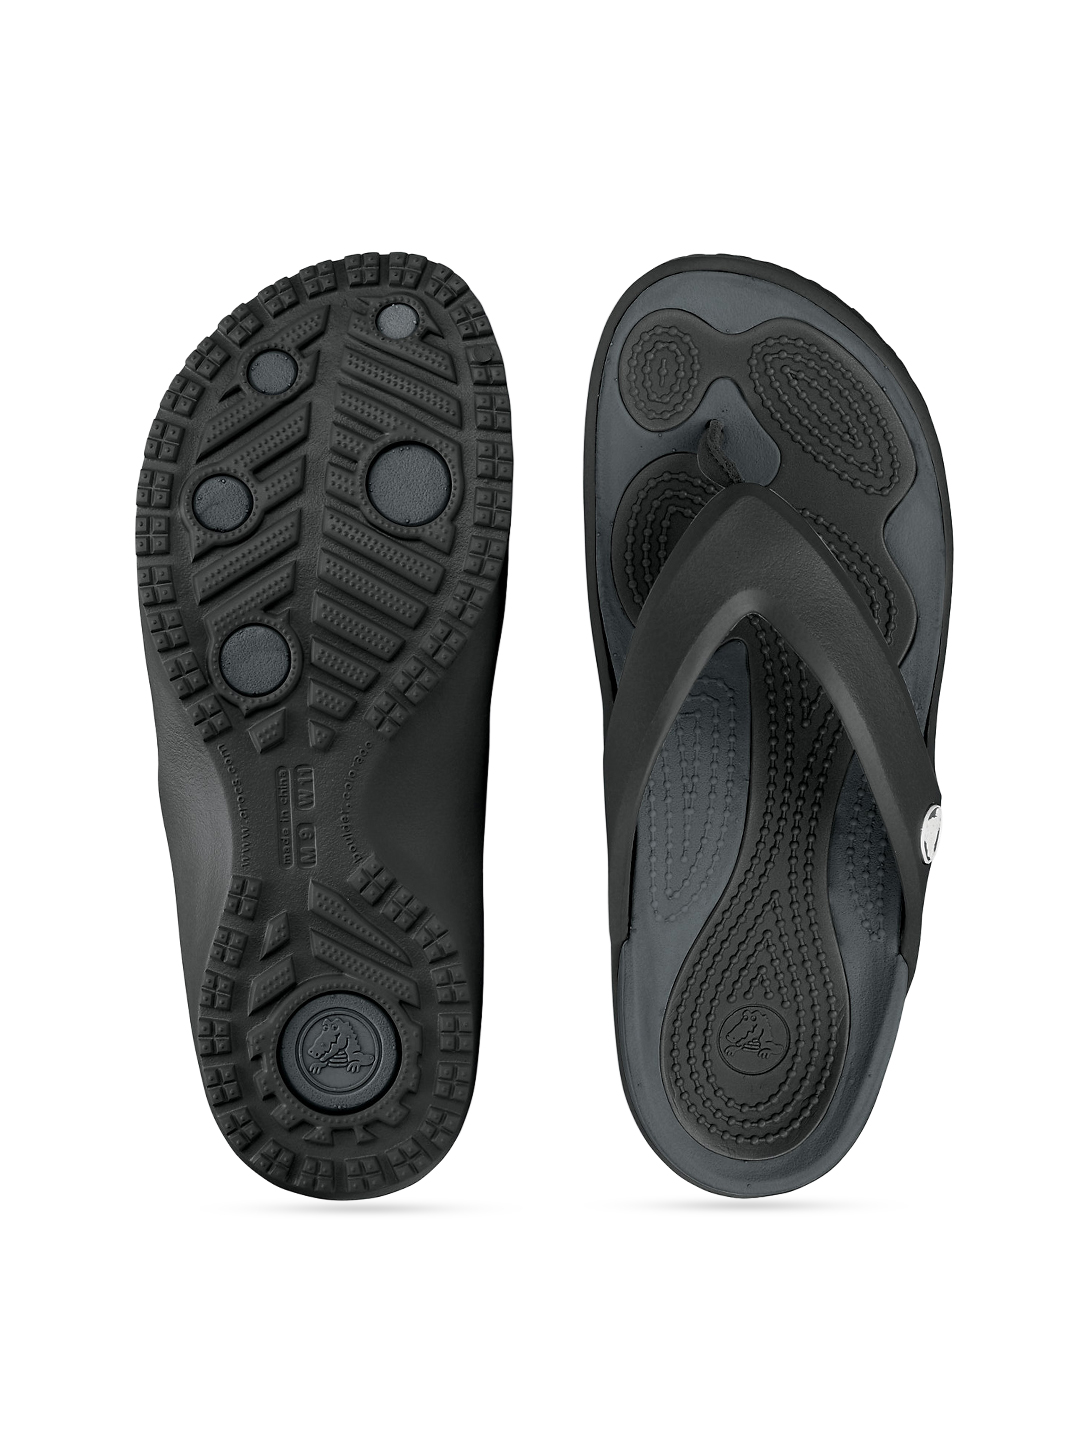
Crocs Men Black Flip-Flops
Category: Footwear / Sandal / Flip Flops
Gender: Unisex
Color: Black
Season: Fall 2011
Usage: Casual